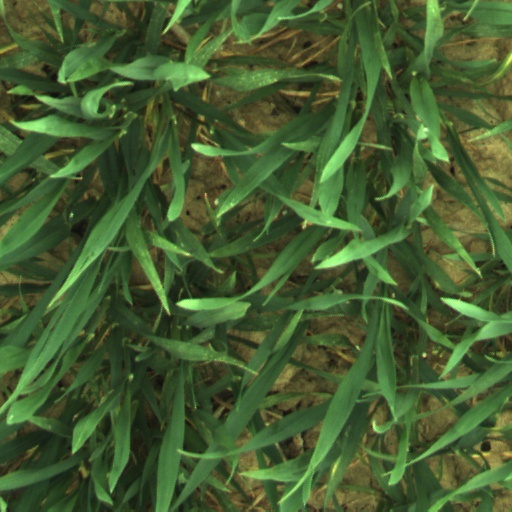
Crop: wheat